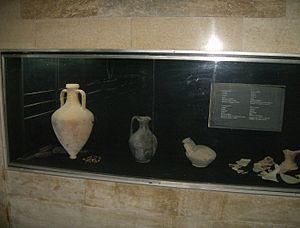
La tombe thrace de Kazanlak est un monument funéraire de type tholos située à proximité de la ville de Kazanlak, en Bulgarie centrale.